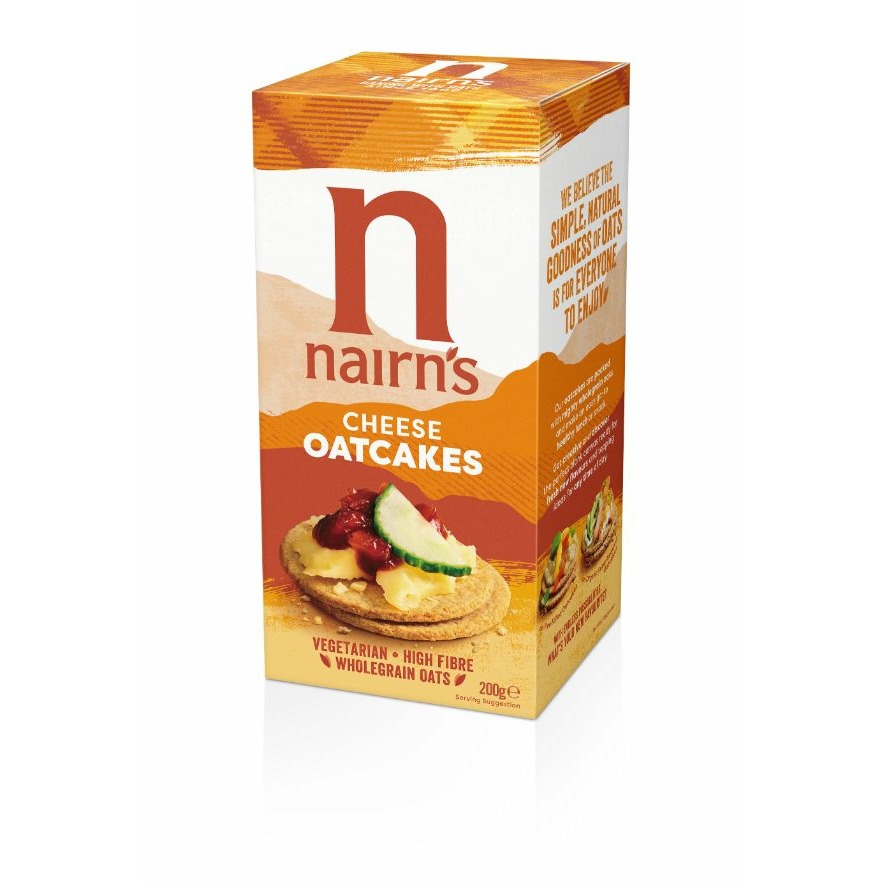
NAIRNS Cheese Oat Cakes                   Size - 12x200g
RRP - £2.15 Catalogue Code-NO 7470
Brand: NAIRNS
Category: Food, Beverages & Tobacco > Food Items > Snack Foods > Crackers